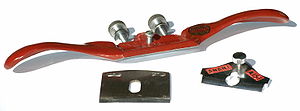
Bugthøvl
Moderne bugthøvl, der er skilt ad.
Bugthøvlen er en høvl karakteristisk med den meget korte sål og de to håndtag til at styre den med. Den er almindelig på så at sige alle værksteder og i huggehuse. Bugthøvlen er undertiden dobbelt, så der til den ene side er et konkavt jern, til den anden et ret. Bl.a. afbildet hos Salaman og i Århus Værktøjsmagasin. Sålen kan være ret eller krummet. Den krumme kan følgelig bedre arbejde i små rundinger.